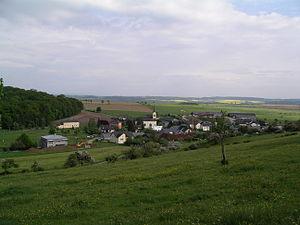
Lellig est une section de la commune luxembourgeoise de Manternach située dans le canton de Grevenmacher.